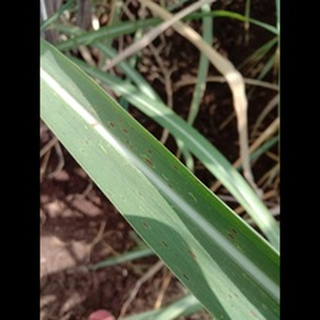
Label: sugarcane_rust